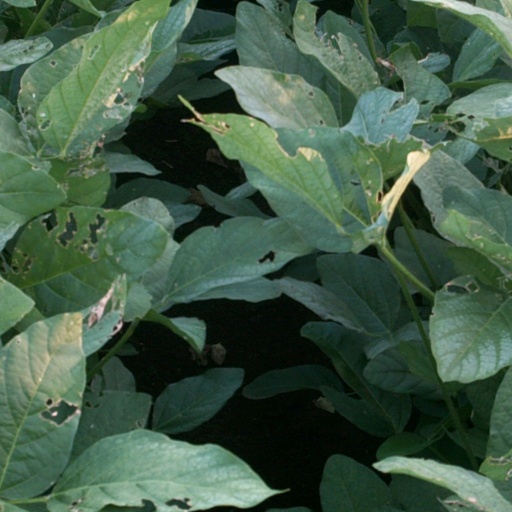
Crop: soybean